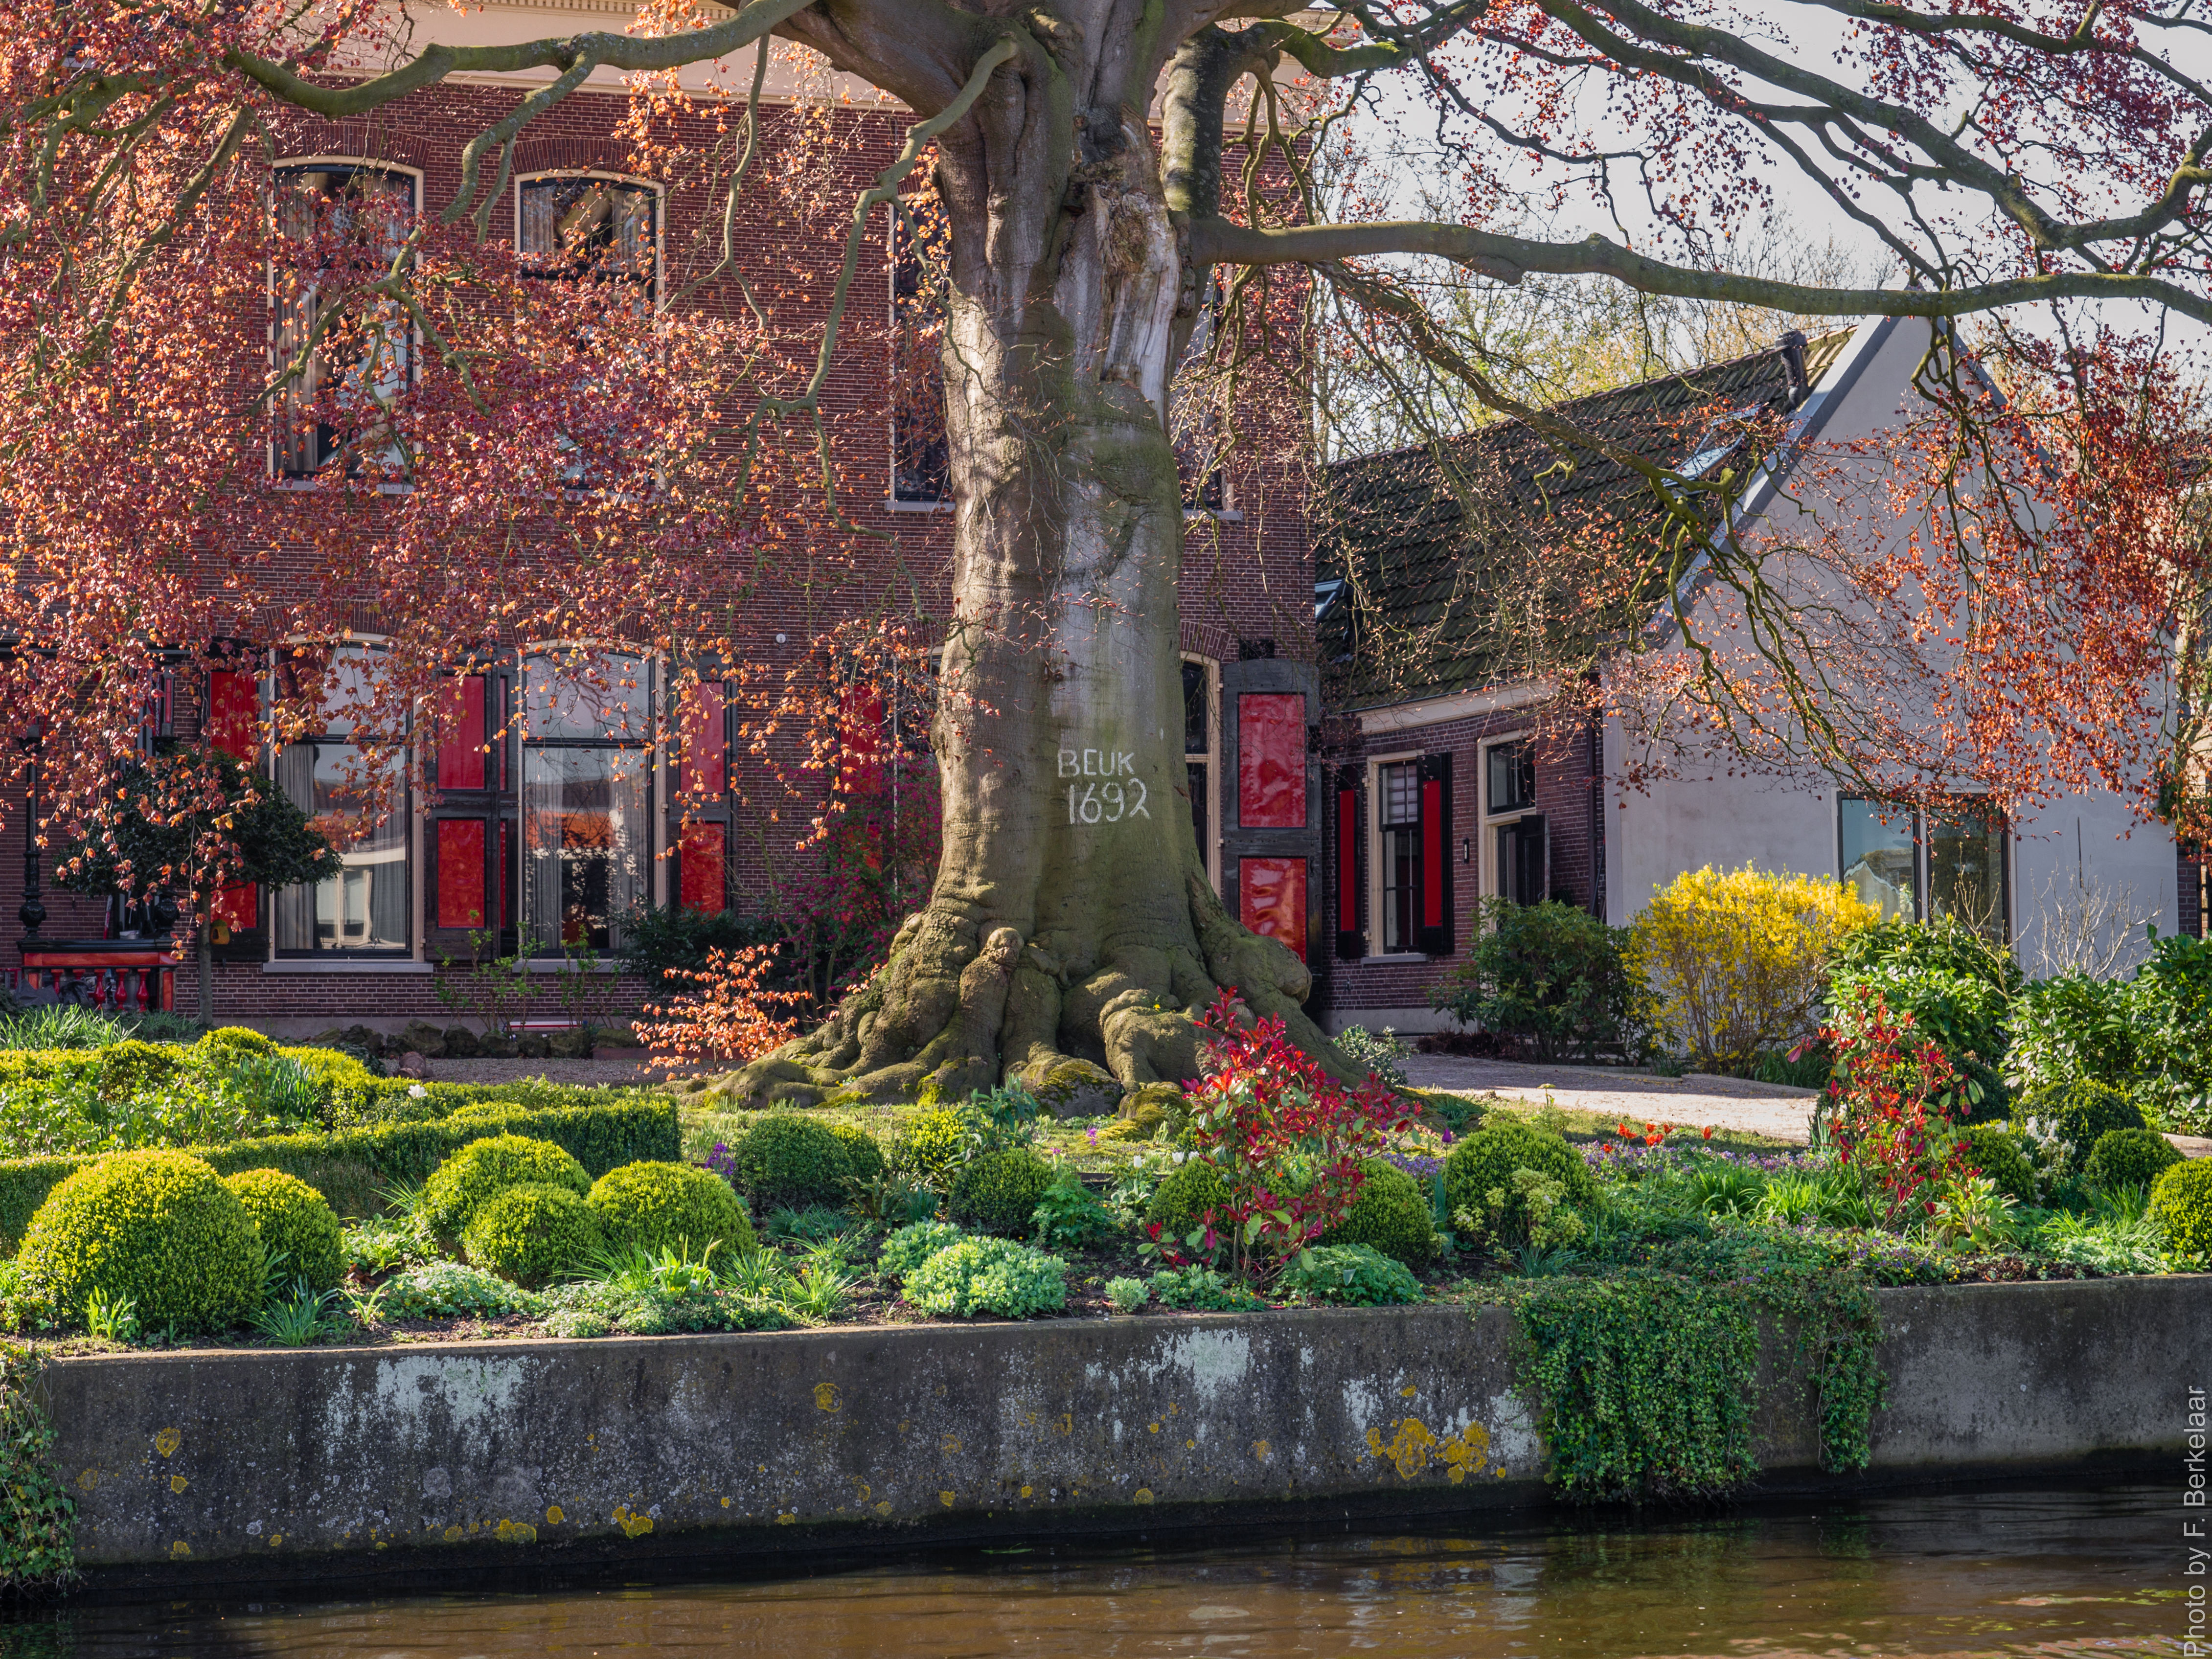
tree, nature, plant, house, flower, home, autumn, botany, garden, season, nederland, zuidholland, courtyard, twop, yard, fagussylvatica, natuur, nl, haastrecht, groenehartvanholland, gemeentekrimpenerwaard, rijksmonument, hollandseijssel, bisdomvanvliet, monumentaleboom, beuk, atropunicea, urban area, woody plant